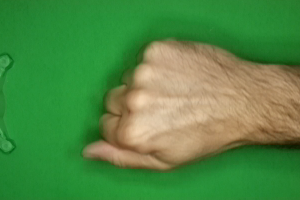
Label: rock